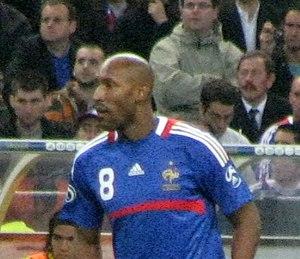
Nicolas Anelka lors du match amical France-Colombie
La grève des joueurs français lors de la Coupe du monde de football 2010 constitue le paroxysme d'une série d’événements connus sous le nom de fiasco de Knysna qui désigne l'échec sportif, les conflits internes, la grève d'un entraînement par les joueurs et, plus généralement, la crise connue par l'équipe de France de football et ses joueurs durant la Coupe du monde 2010 en Afrique du Sud. Considérée comme la plus grave crise que l'équipe de France de football ait connue dans son histoire, elle se produit dans la ville sud-africaine de Knysna où se trouve le centre d'entraînement de la sélection française.